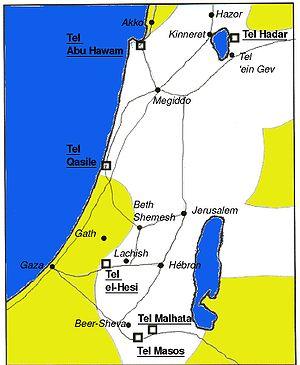
Carte de la monarchie unifiée d'après les batiments tripartis à piliers
Les bâtiments tripartites à piliers, sont des structures rectangulaires, divisés dans le sens de la longueur par deux rangées de piliers, qui apparaissent en Israël au XIᵉ siècle av. J.-C.. Les ailes des bâtiments sont pavées et le hall central était de terre battue ou recouvert de graviers. Plusieurs interprétations ont été proposées, dont des étables ou des entrepôts, mais plus récemment des chercheurs ont montré qu'ils étaient utilisés comme des marchés couverts, pouvant servir à collecter les taxes d'import.